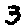
Label: 3